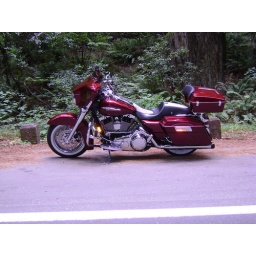
parked under the trees on the redwood highway